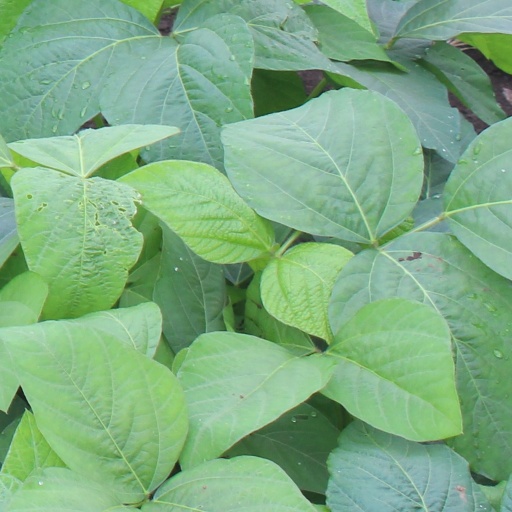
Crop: soybean